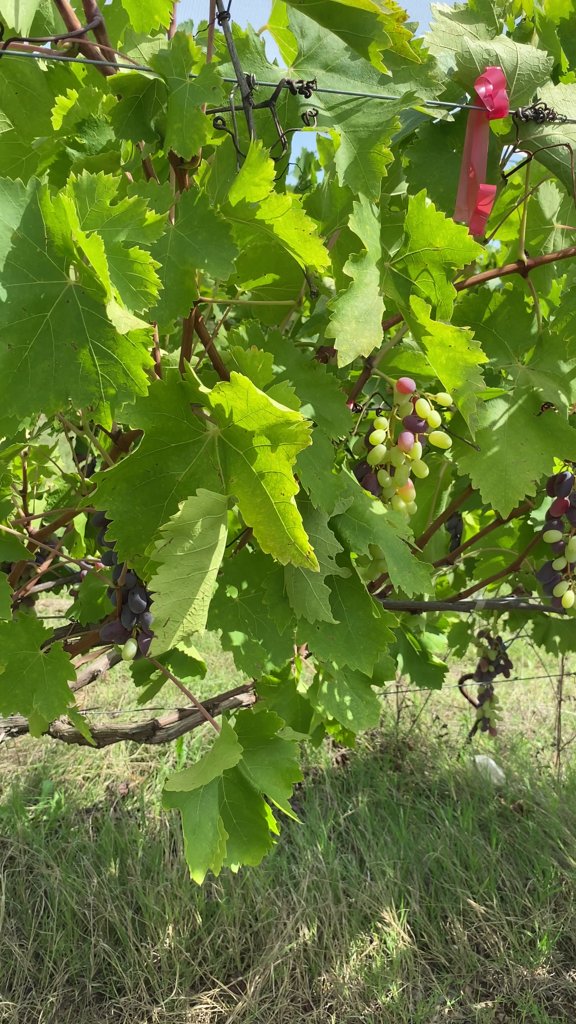
Berries visible: 113
Grape clusters: 6